Minna Beckmann-Tube

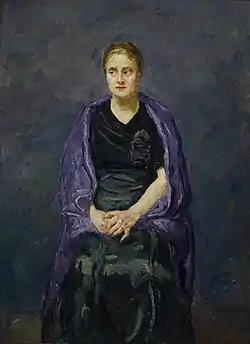
Minna Beckmann-Tube in a portrait by Max Beckmann, "Portrait of Mink with Violet Shawl" (1910), Saint Louis Art Museum

Minna Beckmann-Tube (5 July 1881 – 30 July 1964) was a German painter and opera singer. She is best known as the first wife of the painter and draftsman Max Beckmann.